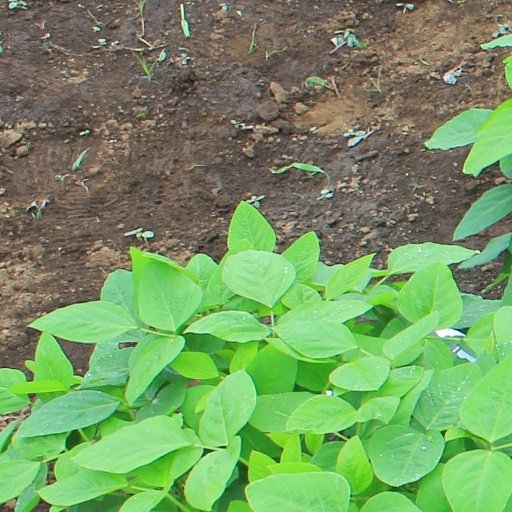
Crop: soybean